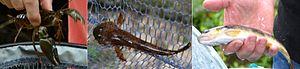
Spécimens pêchés en juillet 2013 au lieu dit Le Bas (Fresse)
Le Raddon est un cours d'eau de la Haute-Saône, en région Bourgogne-Franche-Comté, et un sous-affluent du Rhône par l'Ognon et la Saône.